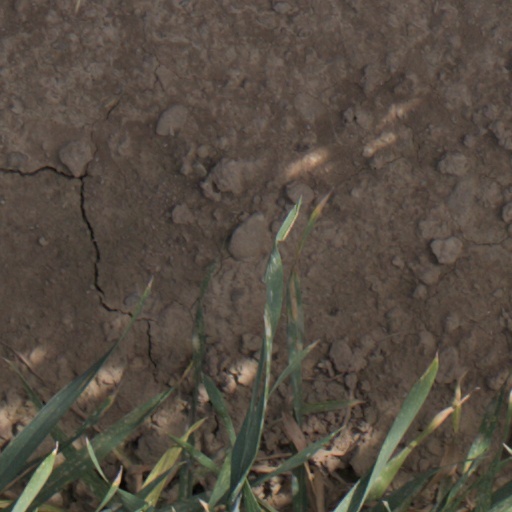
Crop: wheat